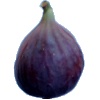
Label: fig